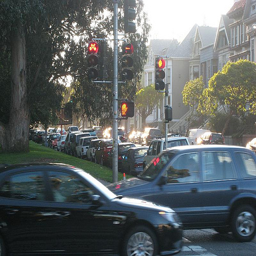
Two cars passing by on the road in the middle of the city.
Two cars that are outside next to a street light.
there are many cars all along this small street
A traffic light with several different signals on it.
a bunch of cars that are parked on a street